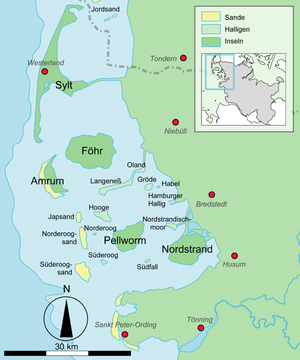
Le phare de Norddorf est un phare actif situé sur l'île d'Amrum, près de Norddorf, en Allemagne.
Le phare de Nieblum est un phare actif situé au sud de l'île de Föhr, en Allemagne.
Föhr est une île allemande de la mer du Nord dans le Land de Schleswig-Holstein, arrondissement de la Frise septentrionale, d'environ 82 km² et 8 600 habitants.